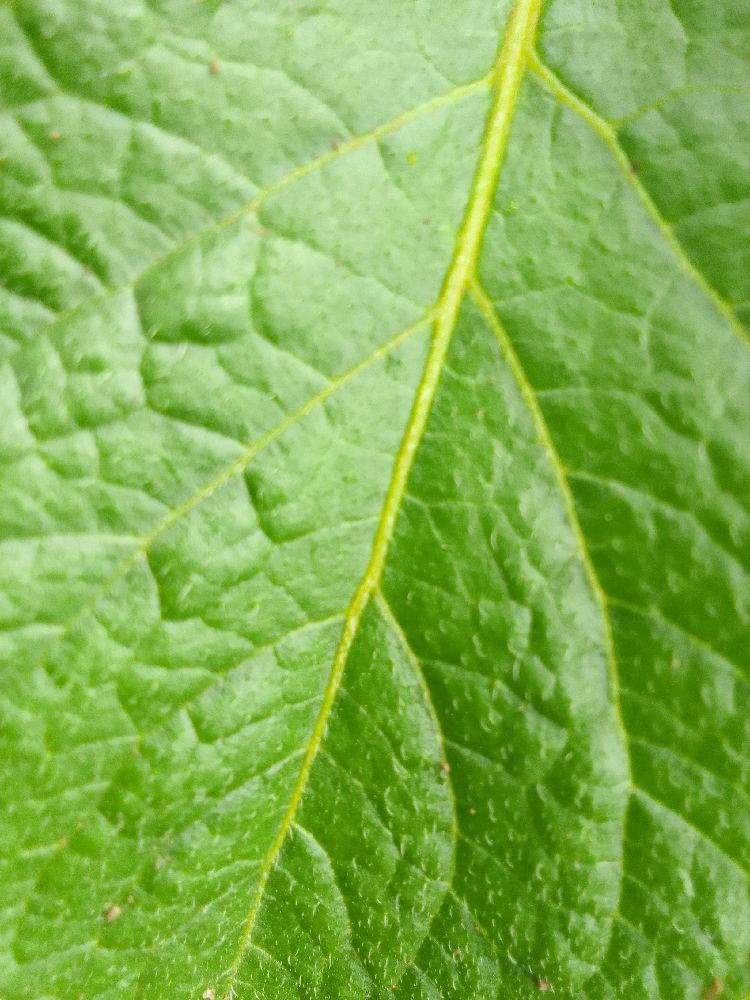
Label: Healthy